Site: brandenburg
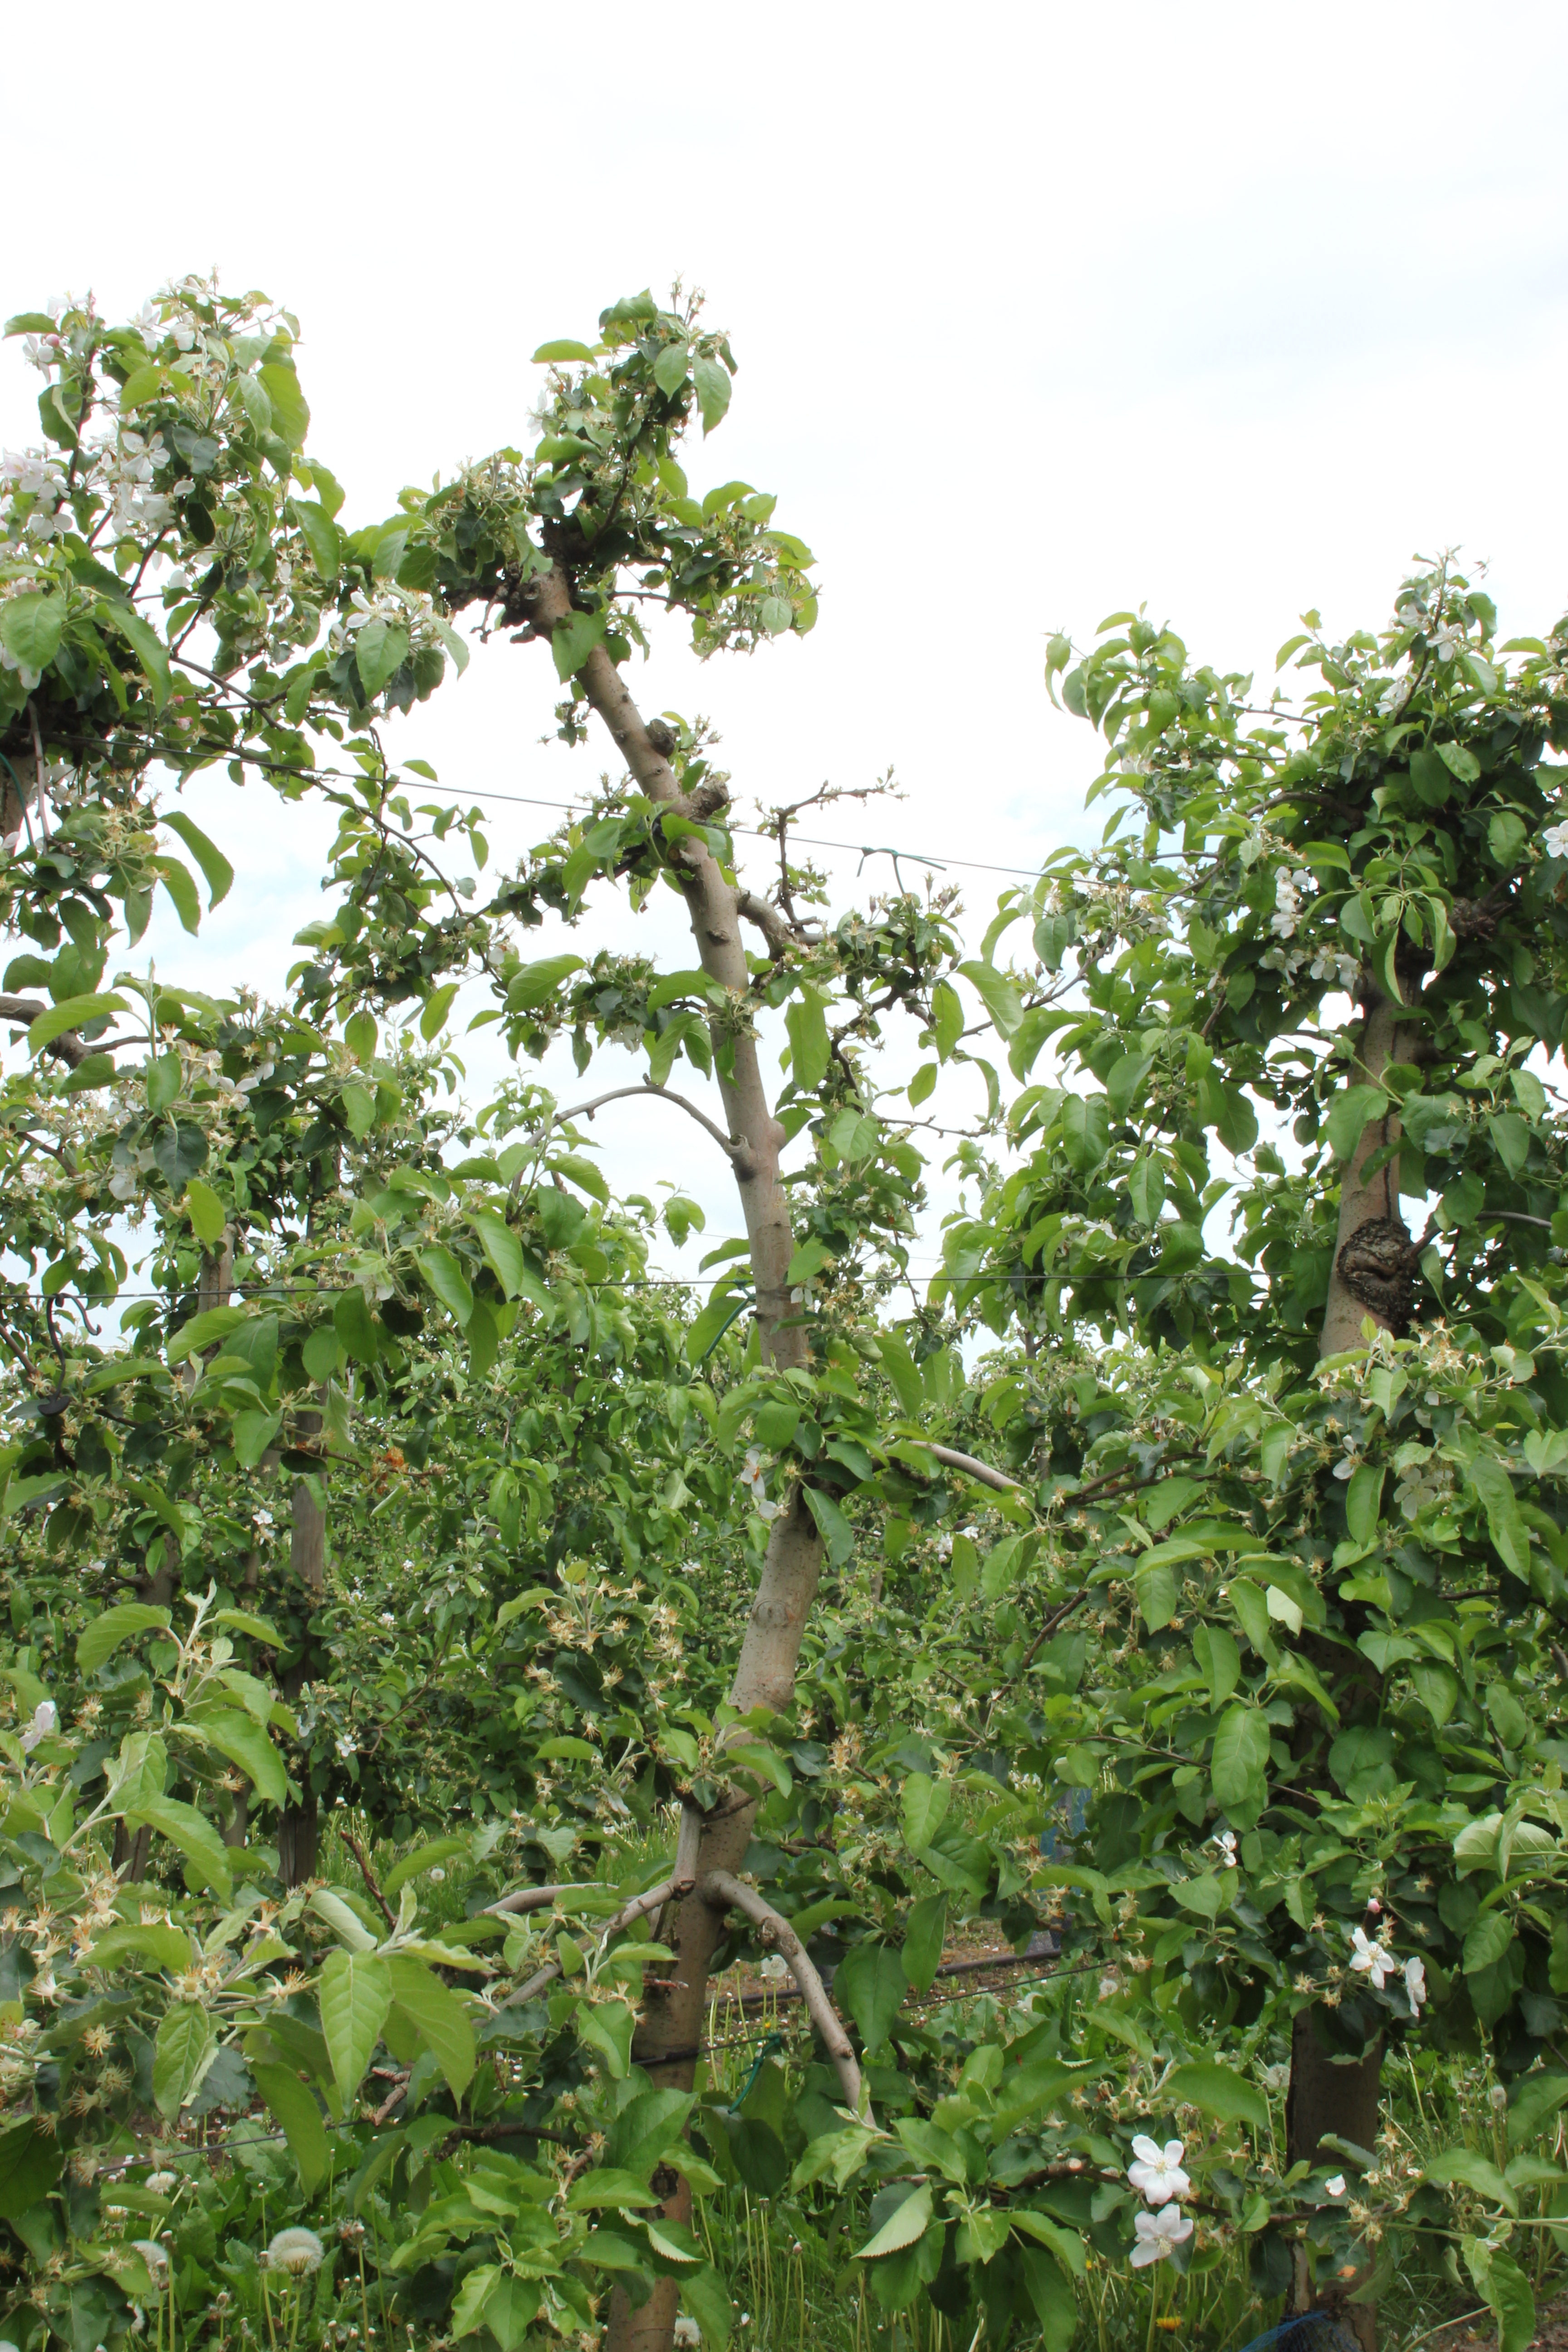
Growth stage (BBCH 67): Flowering